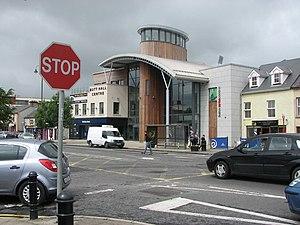
Ballybofey est une ville du comté de Donegal en République d'Irlande.